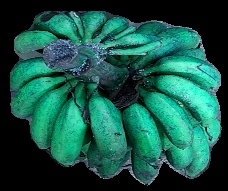
Variety: rasbale
Grade: grade3